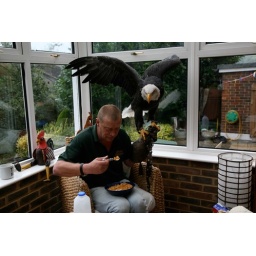
Eagle Heights, Eynsford, Farningham, Kent. Birdman Alan Aimes eats a bowl of Frosties with an Eagle at his home in Kent.